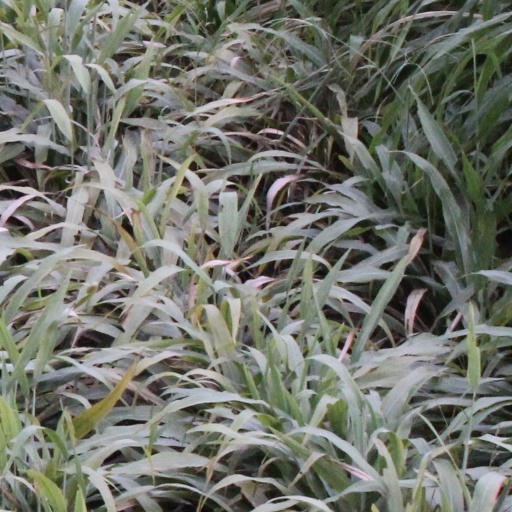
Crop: sorghum